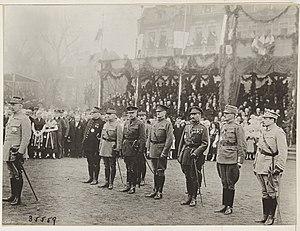
Cyriaque Cyprien Victor Gillain était un général belge, ancien chef d'état-major de l'armée belge qui prit une part importante à la Première Guerre mondiale.